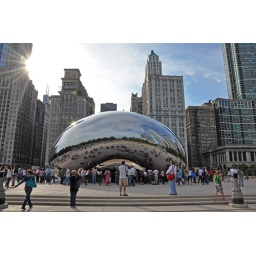
The girl in green